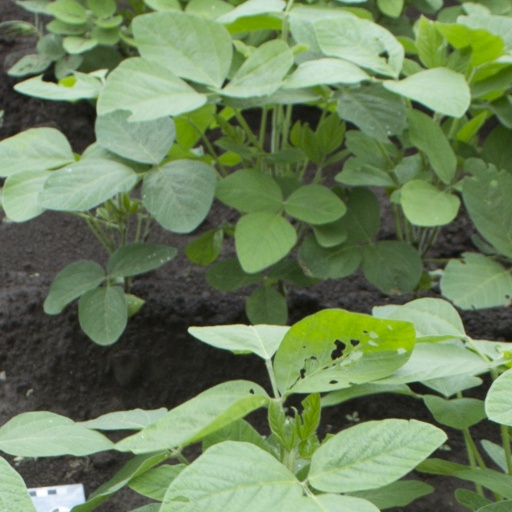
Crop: soybean